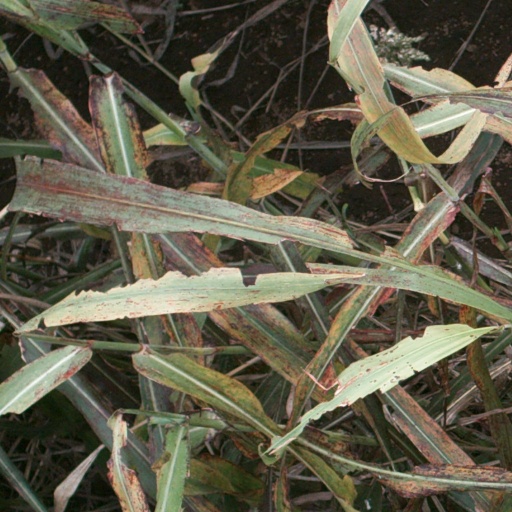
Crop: sorghum